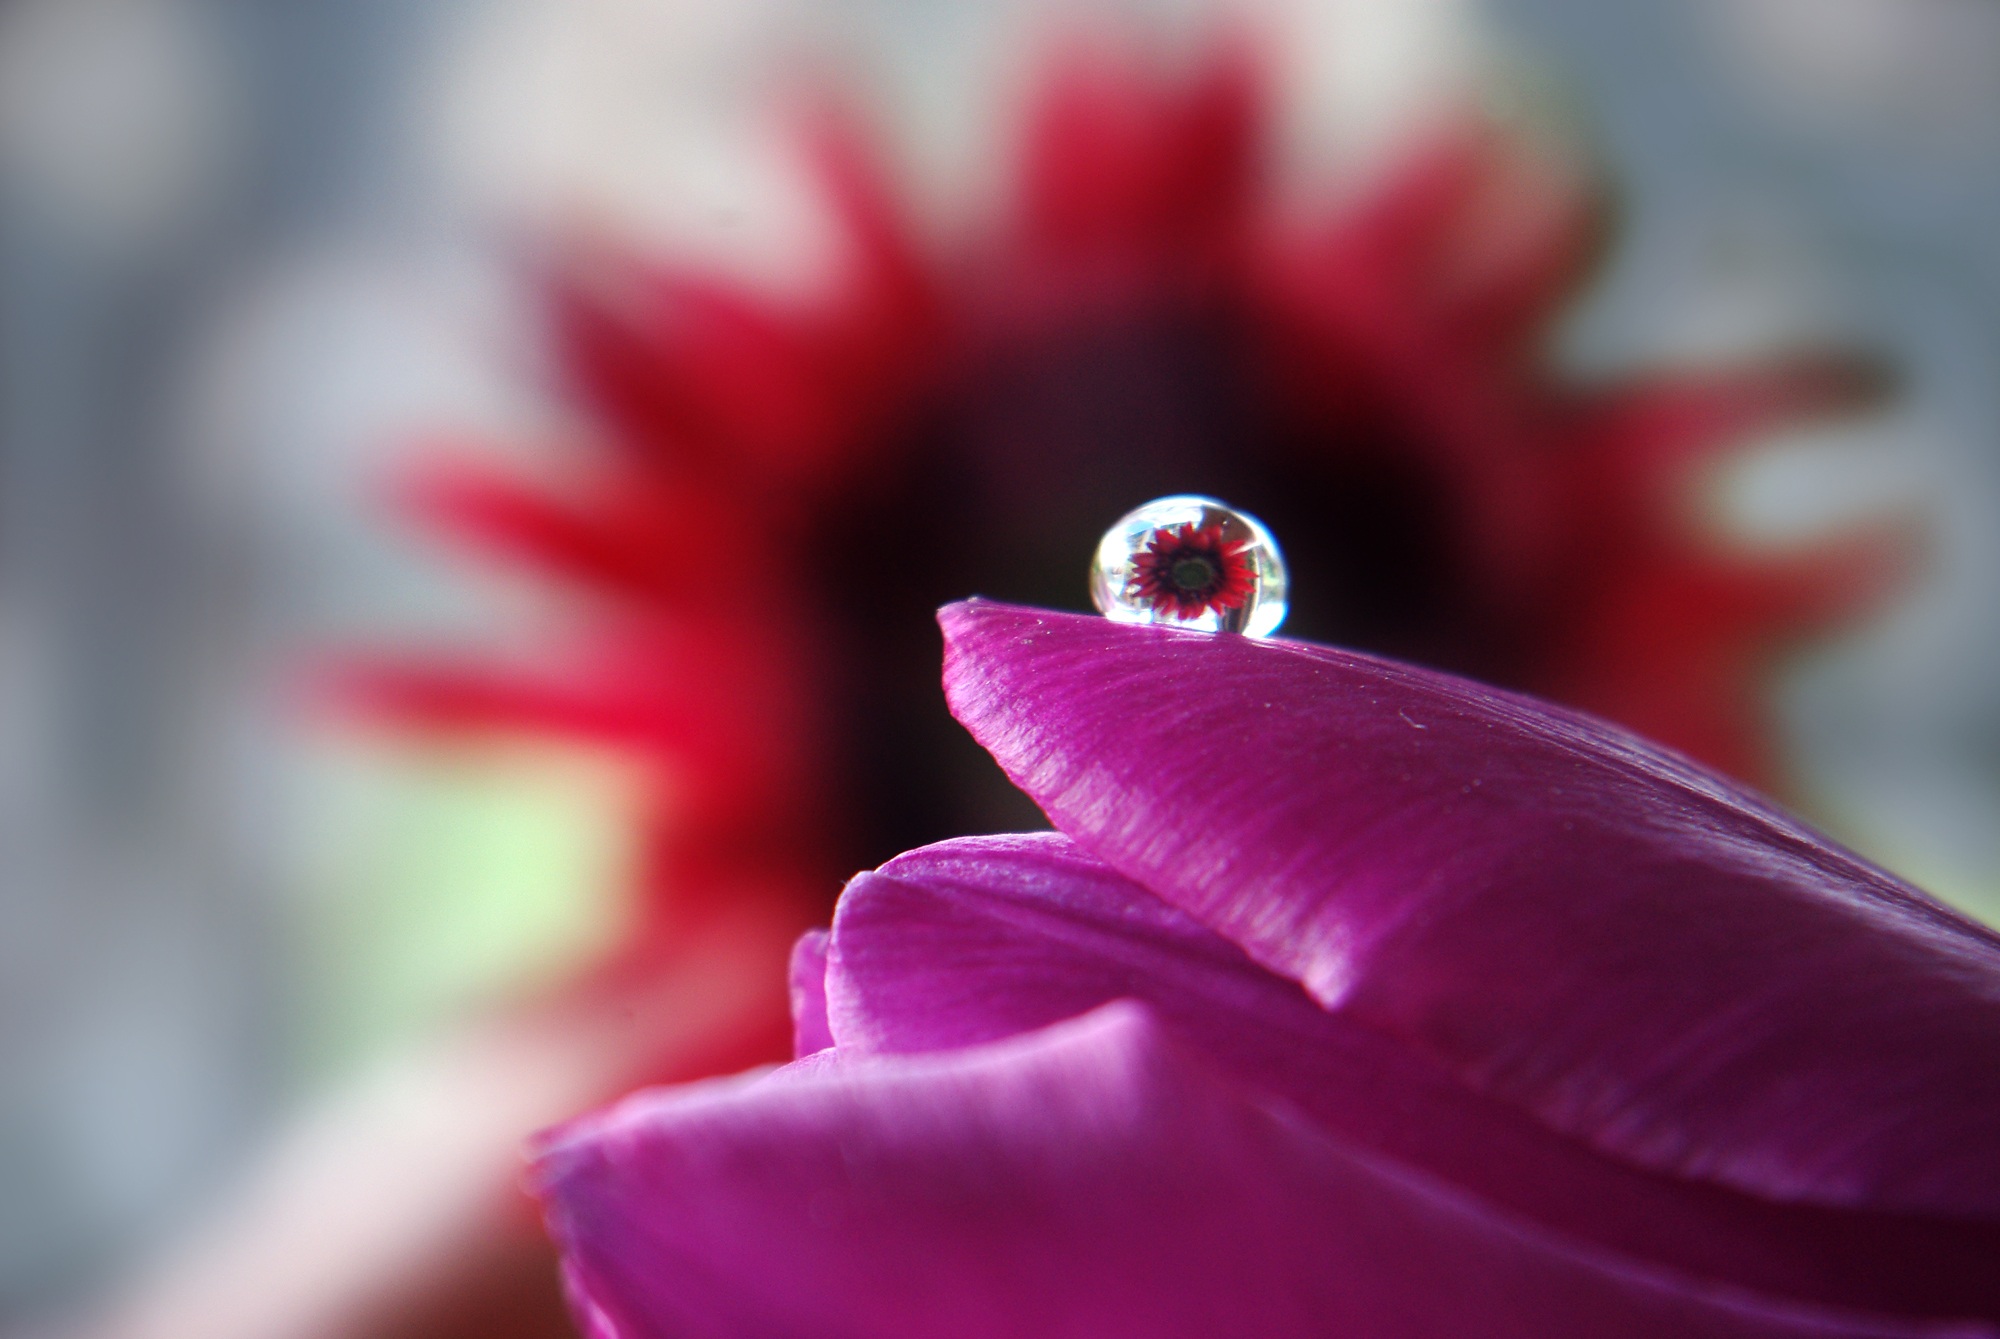
water, blossom, light, plant, photography, sunlight, rain, leaf, flower, petal, bloom, raindrop, photo, red, color, macro, pink, close, lighting, flora, drip, close up, mood, drop of water, mirroring, macro photography, flowering plant, plant stem, land plant